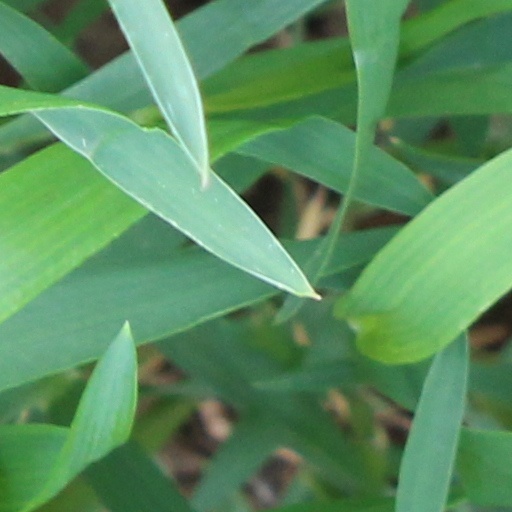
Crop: wheat